Solonetz

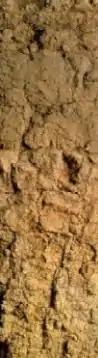
Solonetz profile

Solonetz is a Reference Soil Group of the World Reference Base for Soil Resources (WRB). They have, within the upper 100 cm of the soil profile, a so-called "natric horizon" ("natrium" is the Latin term for sodium). A subsurface horizon (subsoil), higher in clay content than the upper horizon, has more than 15% exchangeable sodium. The name is based on the Russian соль (sol, meaning salt). The Ukrainian folk word "solontsi" means salty soil. In Ukraine, many villages are called .